Paul Khanna

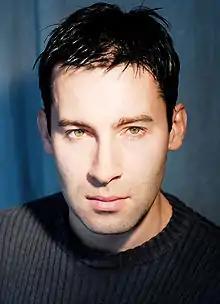
Paul Khanna

Paul Khanna is a British actor in the two-part Warner Bros. film "Harry Potter and the Deathly Hallows".